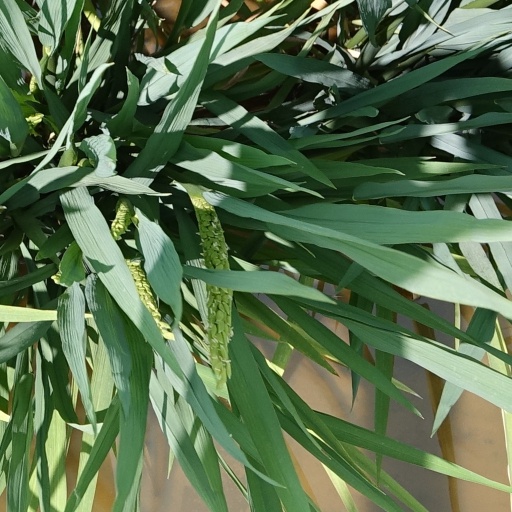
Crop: rice